Mud fever

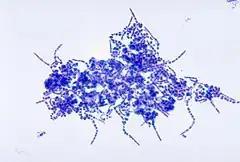
"Dermatophilus congolensis", a causative agent of mud fever

Mud fever, also known as scratches or pastern dermatitis, is a group of diseases of horses causing irritation and dermatitis in the lower limbs of horses. Often caused by a mixture of bacteria, typically "Dermatophilus congolensis" and "Staphylococcus" spp., mud fever can also be caused by fungal organisms (dermatophytes). Photosensitization, chorioptic mange mites, contact dermatitis, and other conditions also contribute to some cases. This condition is also known as dew poisoning, grease, grease heel, or greasy heel.